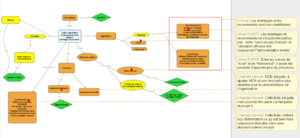
Exemple d'évaluation par les pairs d'une carte conceptuelle
Inauguré en janvier 2013, le MOOC Gestion de Projet ou MOOC GdP a été la première formation en ligne ouverte à tous certificative en France. Elle est aussi la plus régulièrement renouvelée : depuis sa première édition, 2 sessions par an sont organisées soit 14 sessions en date de septembre 2019. En août 2019, le MOOC GdP totalisait 220.584 inscriptions et plus de 38.000 certifiés, et avait collecté de nombreuses learning analytics à des fins de recherche en sciences de l’éducation. Les vidéos et ressources pédagogiques produites par l'équipe et les apprenants sont placées sous diverses variantes de licence Creative Commons.